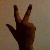
The image shows a hand gesture representing the number 3 in Indian Sign Language.